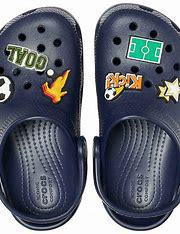
Brand: Crocs
Model: 100